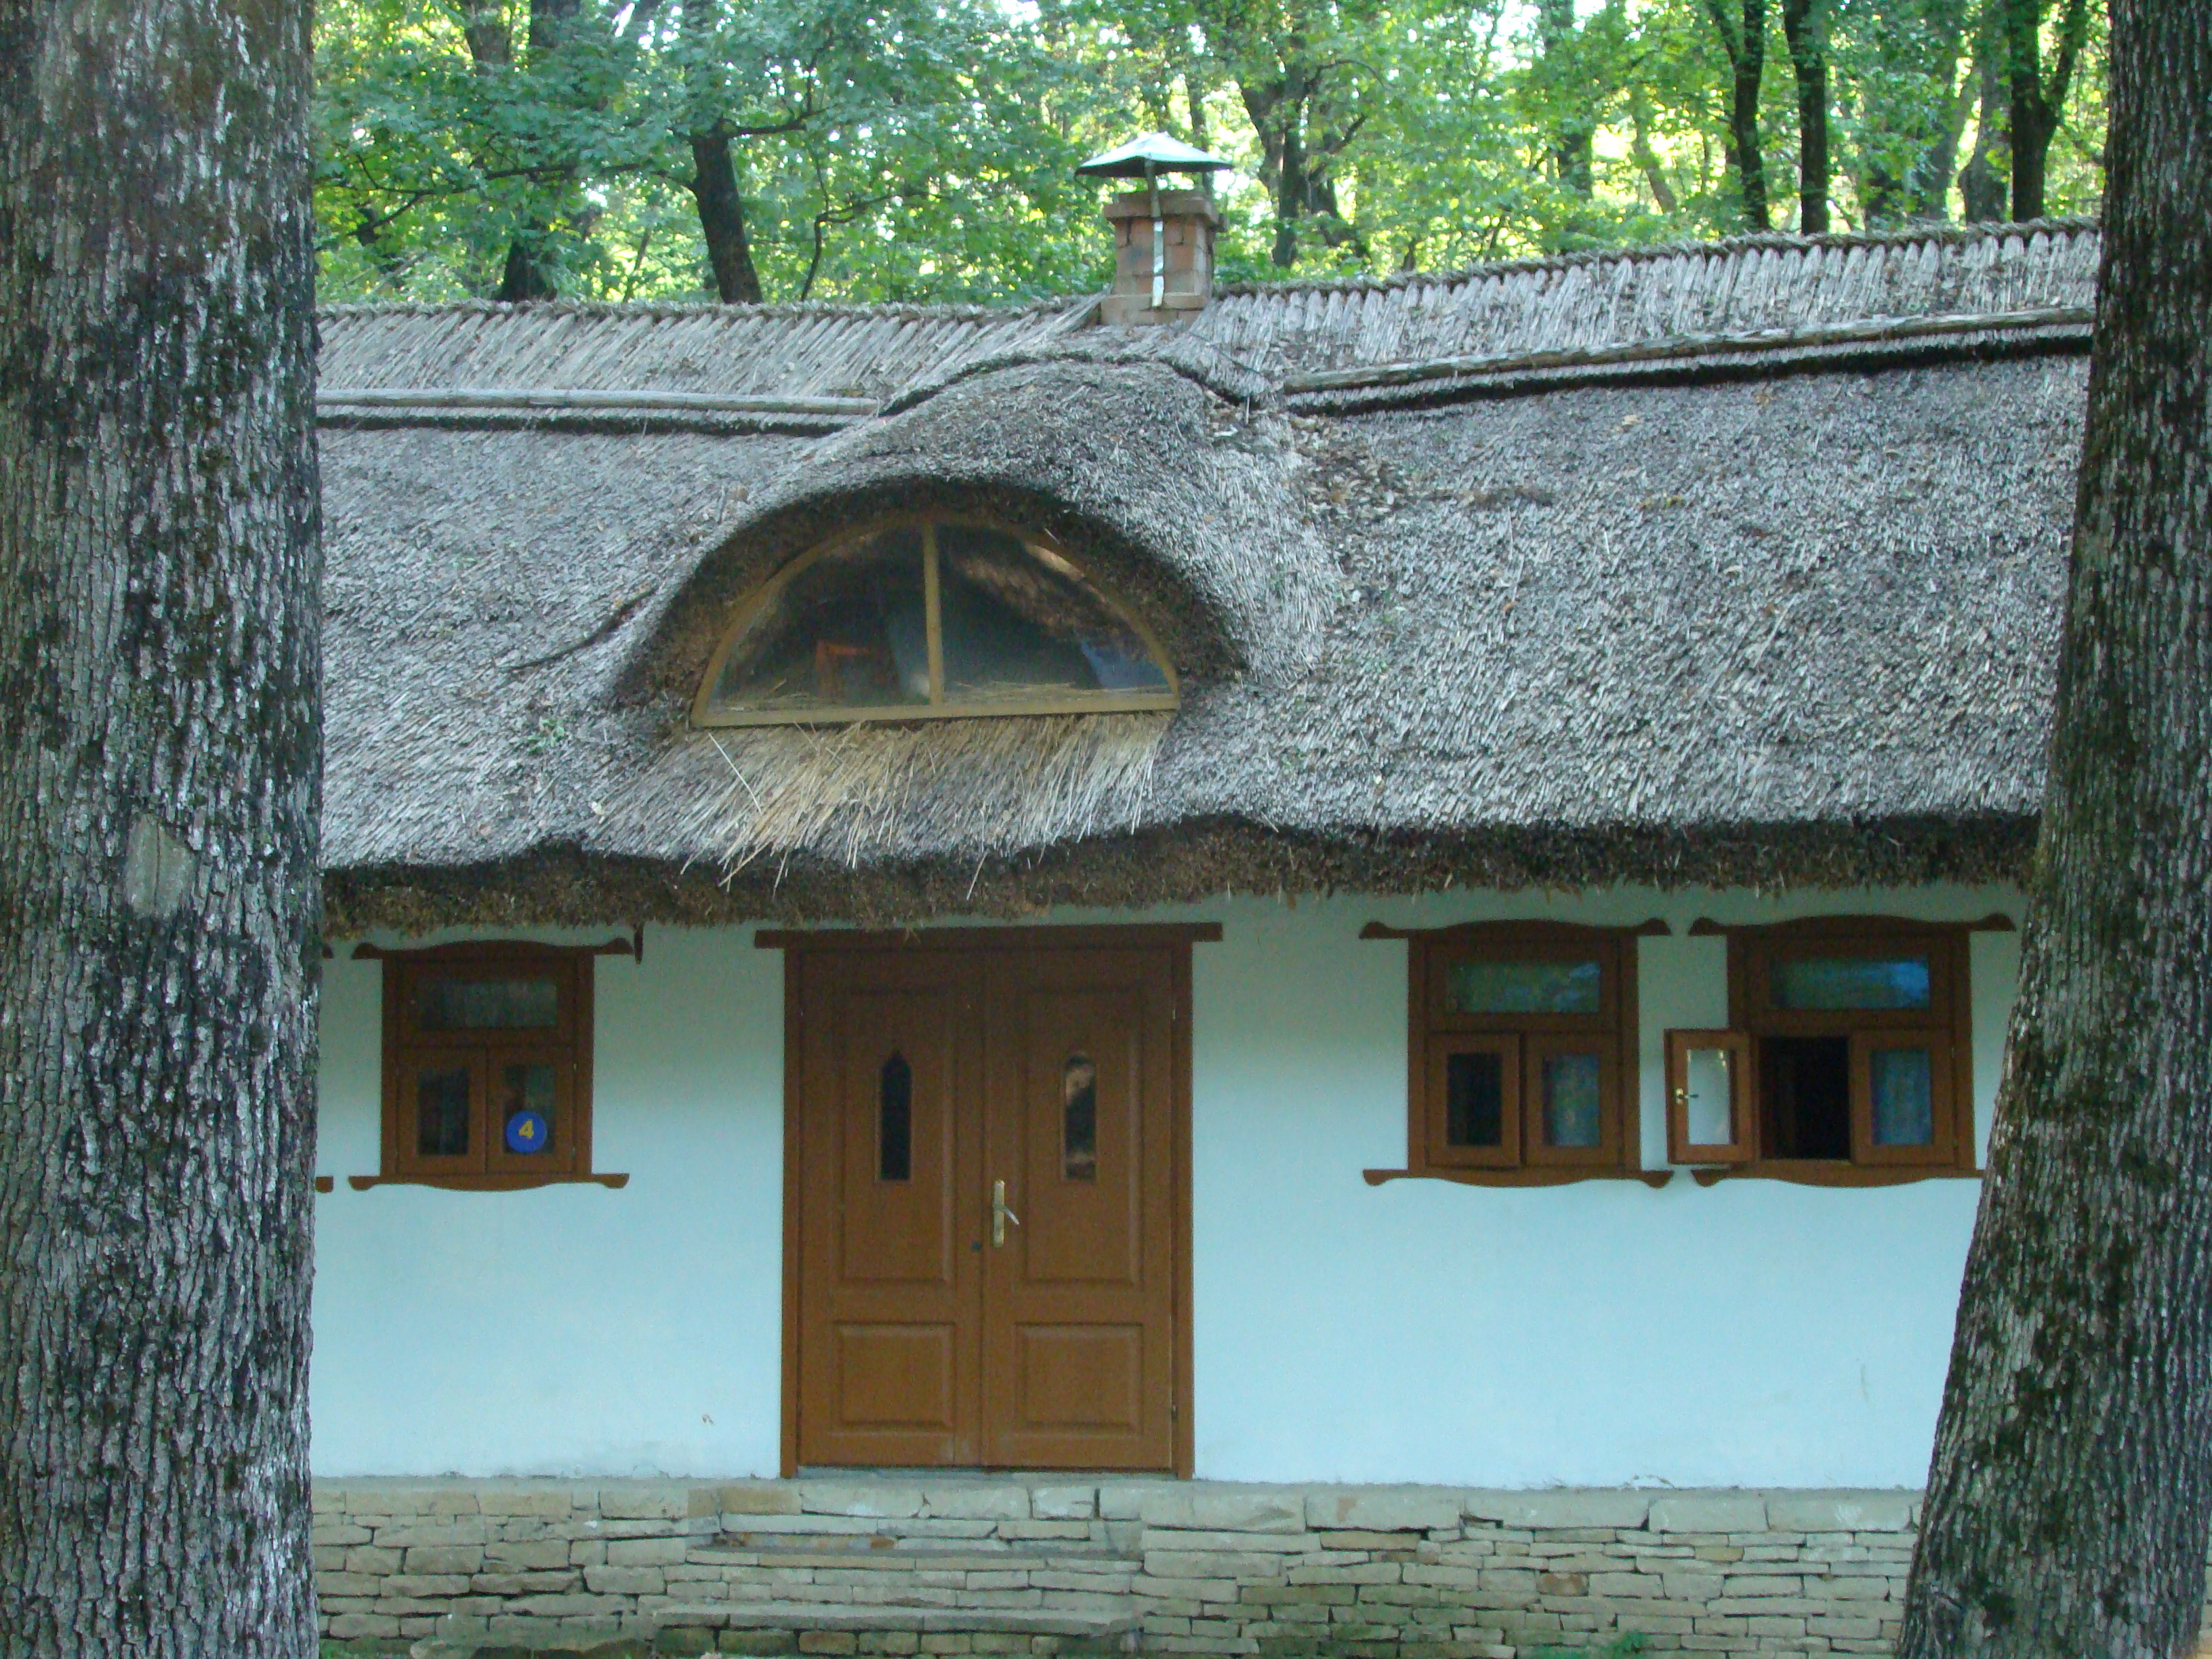
villa, house, roof, building, home, travel, village, cottage, facade, property, chapel, farmhouse, sony, estate, dsch9, moldova